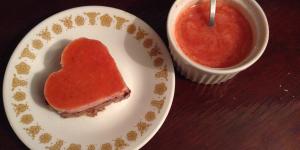
coulis de fresa